Cheryl (singer)

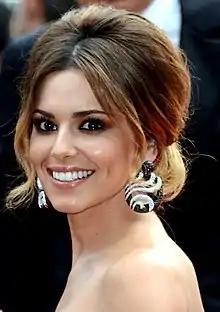
Cheryl at the Cannes Film Festival, May 2014

Cheryl Ann Tweedy (born 30 June 1983) is an English singer and television personality. She rose to fame as a member of Girls Aloud, a pop girl group created through ITV's reality competition show "" in 2002. Named the United Kingdom's best-selling girl group of the 21st century in 2012, Girls Aloud amassed a string of 20 consecutive UK top ten singles (including four number ones), two UK number one albums, five consecutive platinum-selling studio albums, and five Brit Award nominations, winning Best Single for "The Promise" in 2009. The group went on hiatus in 2013, before reuniting for a tour in 2024.